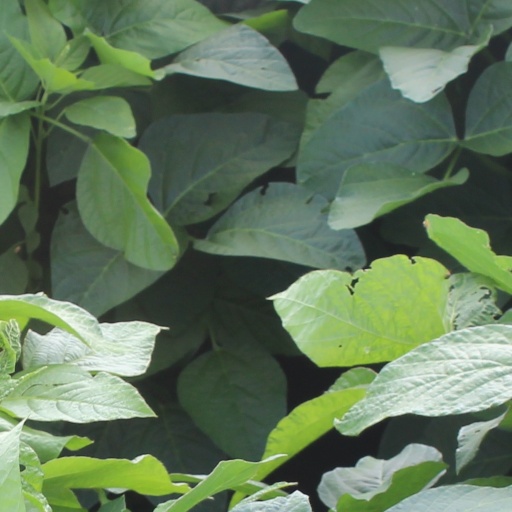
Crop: soybean